Empodisma minus

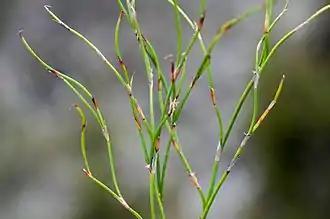
A close up of "Empodisma minus" showing its stem, sheaths (reduced leaves) and white axillary hairs

"Empodisma minus" is found most densely in the South-Eastern parts of Australia, also in Tasmania and only absent from Western Australia and the Northern Territory. The species is also present in New Zealand. In both regions it grows from coastal to alpine areas, preferring fens, bogs, heaths, swamps and stream margins.